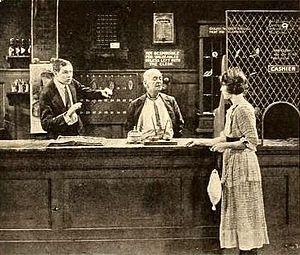
Les Caprices de la fortune est un film muet américain de 1919, réalisé par Jerome Storm,
William Herbert « Bert » Woodruff est un acteur américain, né le 29 avril 1856 à Peoria, mort le 14 juin 1934 à Los Angeles.